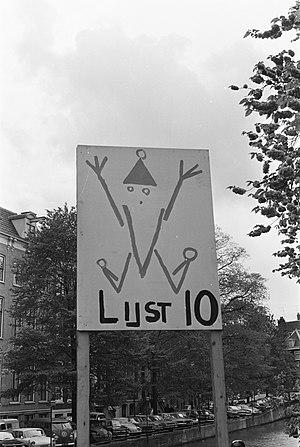
Les Kabouters formaient un parti anarchiste néerlandais actif de 1969 à 1974. Ce mouvement s'est organisé autour des anciens Provo Roel van Duijn et Robert Jasper Grootveld.